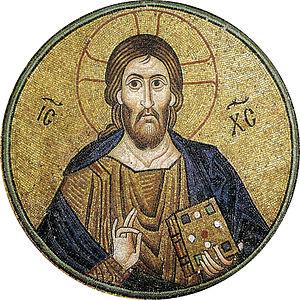
La Métropole de Thèbes et Livadia est un évêché de l'Église orthodoxe de Grèce. Elle a son siège à Livadiá et étend son ressort sur la Béotie en Grèce-centrale.